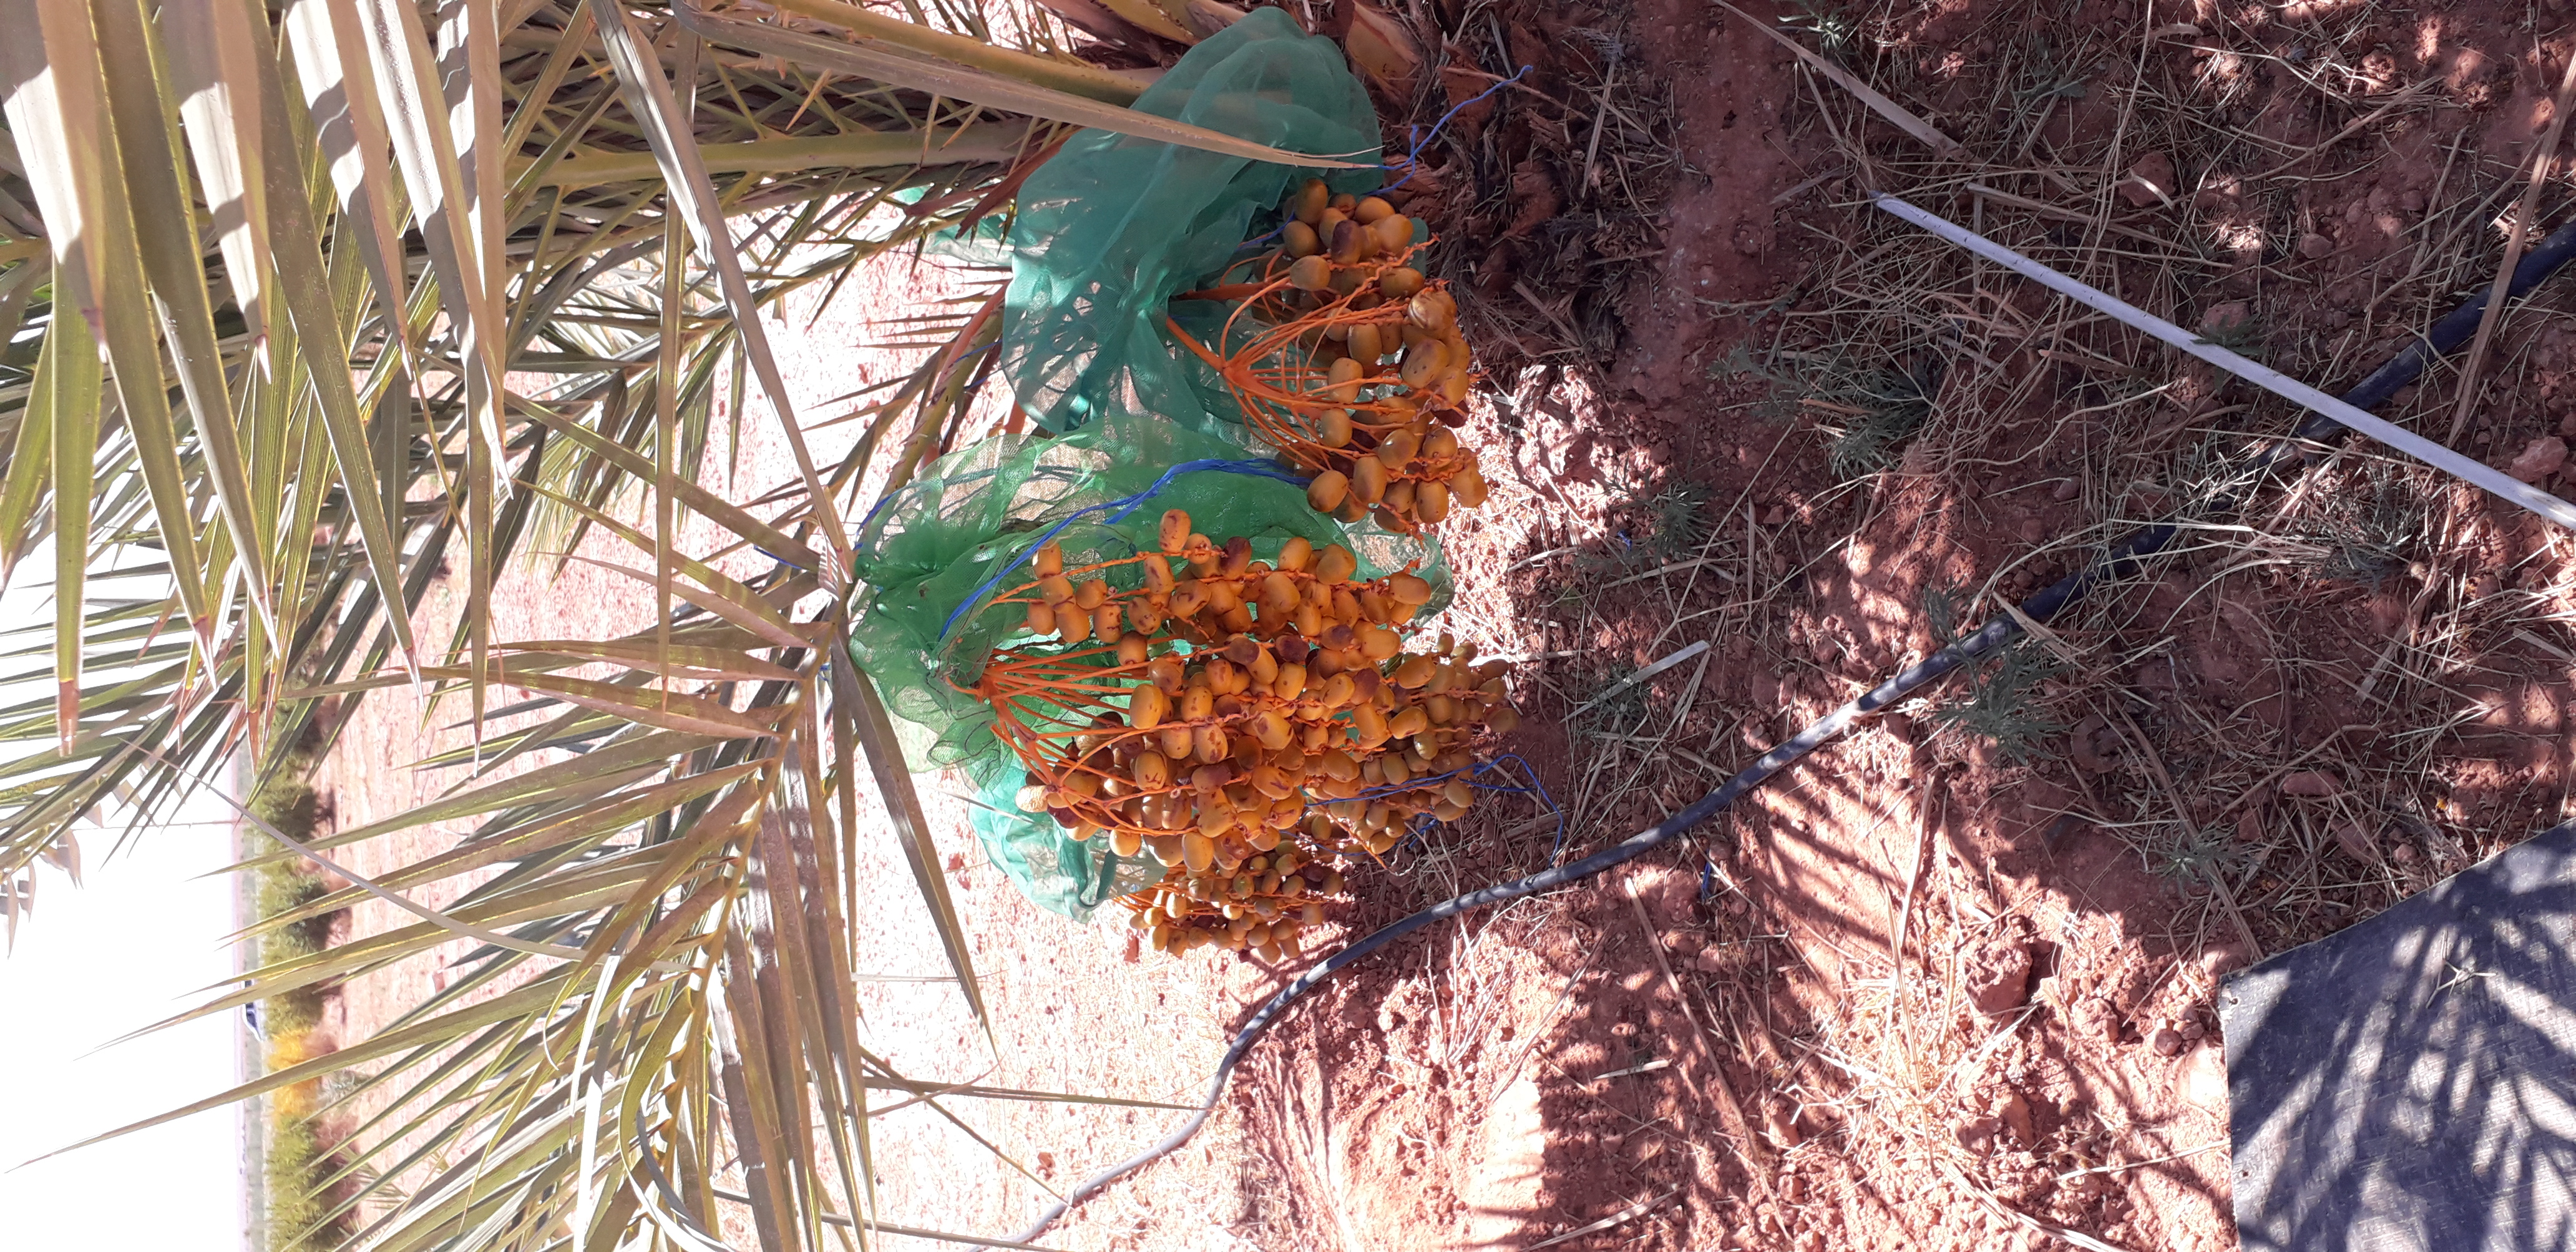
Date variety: Boufagous